Neuillay-les-Bois

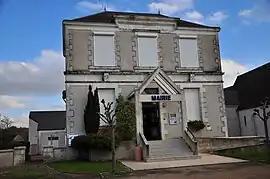
Town hall

Neuillay-les-Bois is a commune in the Indre department in central France.